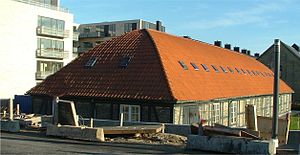
Marinestation København / Bygninger og anlæg m.m. på Holmen / Bygninger på Frederiksholm / Bohlendachhuset
Bohlendachhuset
Marinestation København eller Marinestation Holmen er et sømilitært etablissement på Nyholm i København.